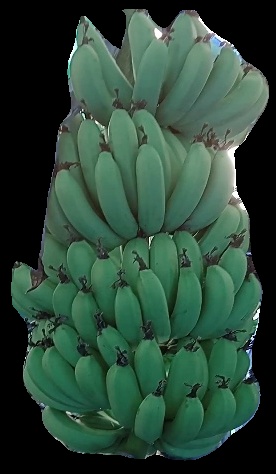
Variety: pachbale
Grade: grade1